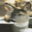
Label: deer